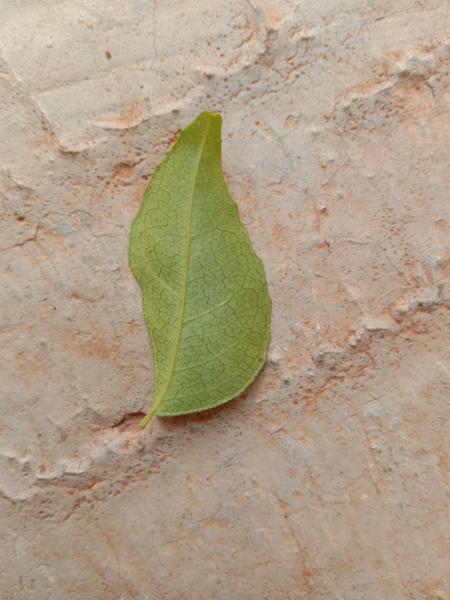
Plant: Curry